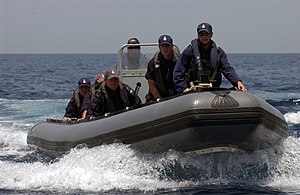
Royal New Zealand Navy / Personel
Et boardinghold fra HMNZS Te Mana under skibets udsendelse til Omanbugten i 2004.
Royal New Zealand Navy er den maritime del af New Zealand Defence Force. Flåden består af tolv skibe og fem maritime helikoptere.